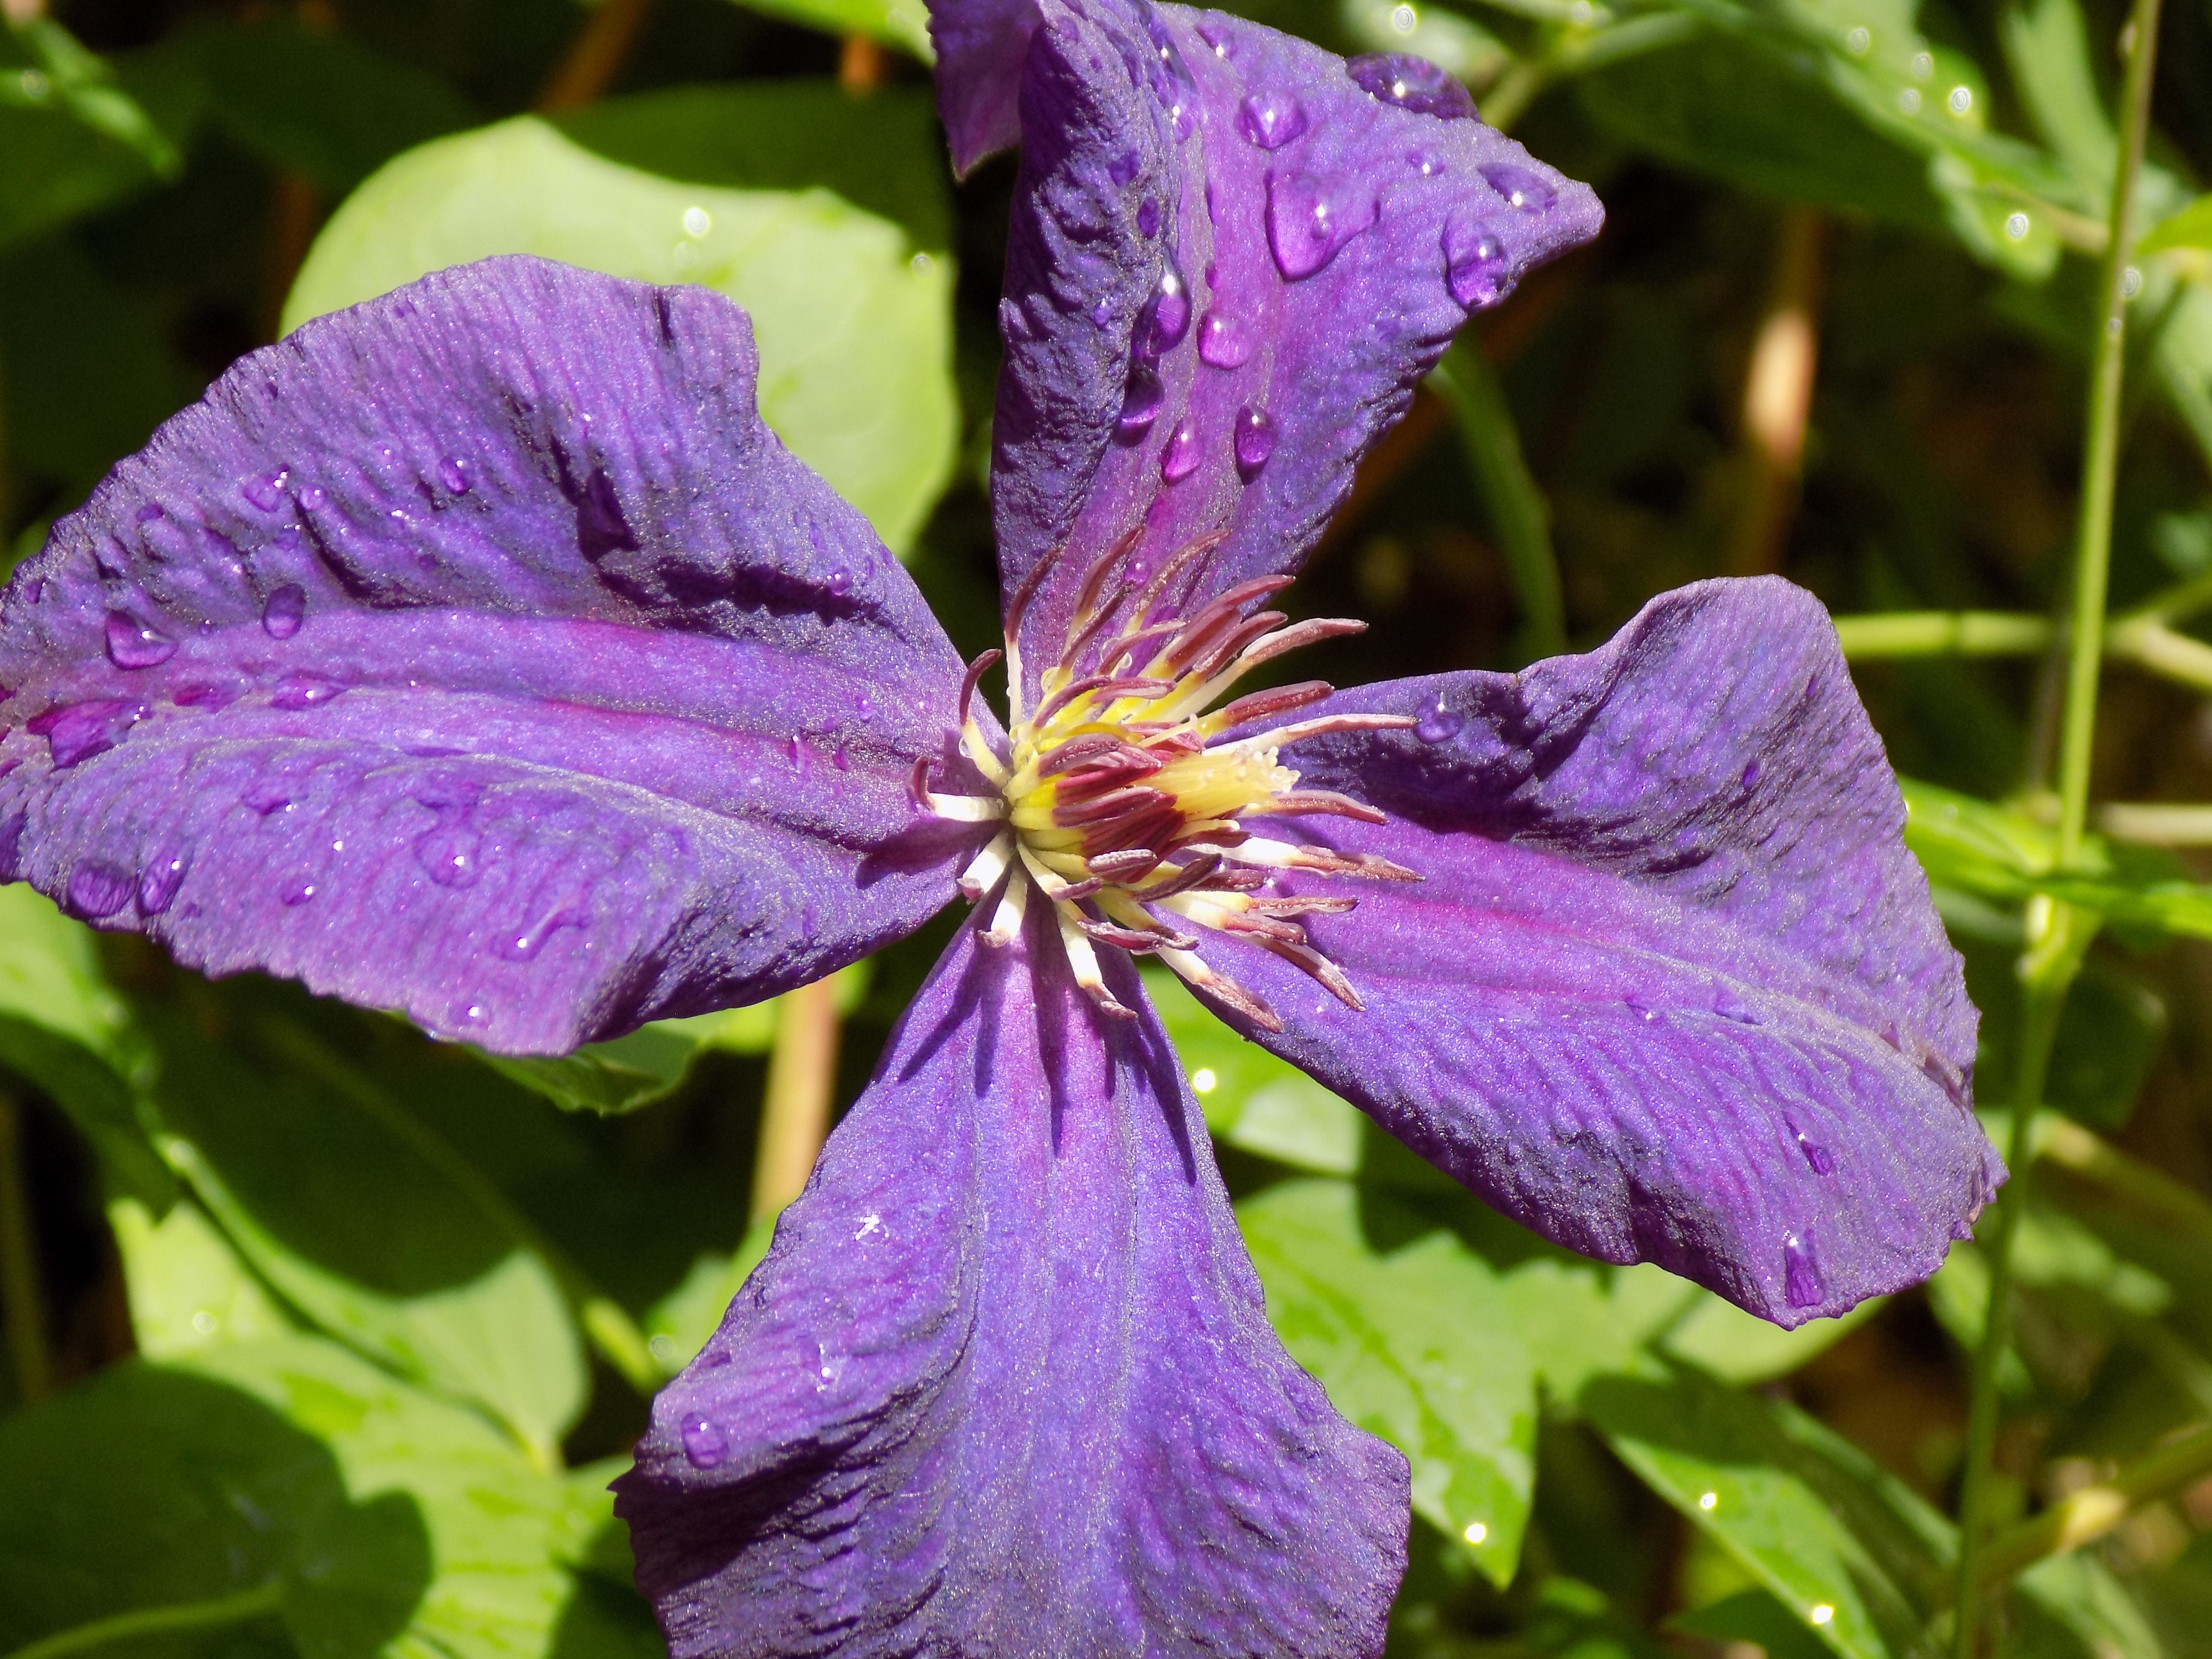
plant, flower, petal, botany, flora, wildflower, eye, violet, clematis, macro photography, flowering plant, ranunculaceae, annual plant, land plant, violet family